Jacques-Louis Monod

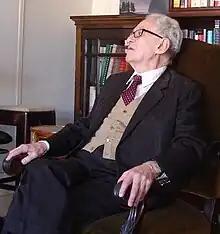
Jacques-Louis Monod in 2009

Jacques-Louis Monod (25 February 1927 – 21 September 2020) was a French composer, pianist and conductor of 20th century and contemporary music, particularly in the advancement of the music of Charles Ives, Edgard Varèse, Arnold Schoenberg, Anton Webern and uptown music; and was active primarily in New York City and London during the second half of the twentieth century.